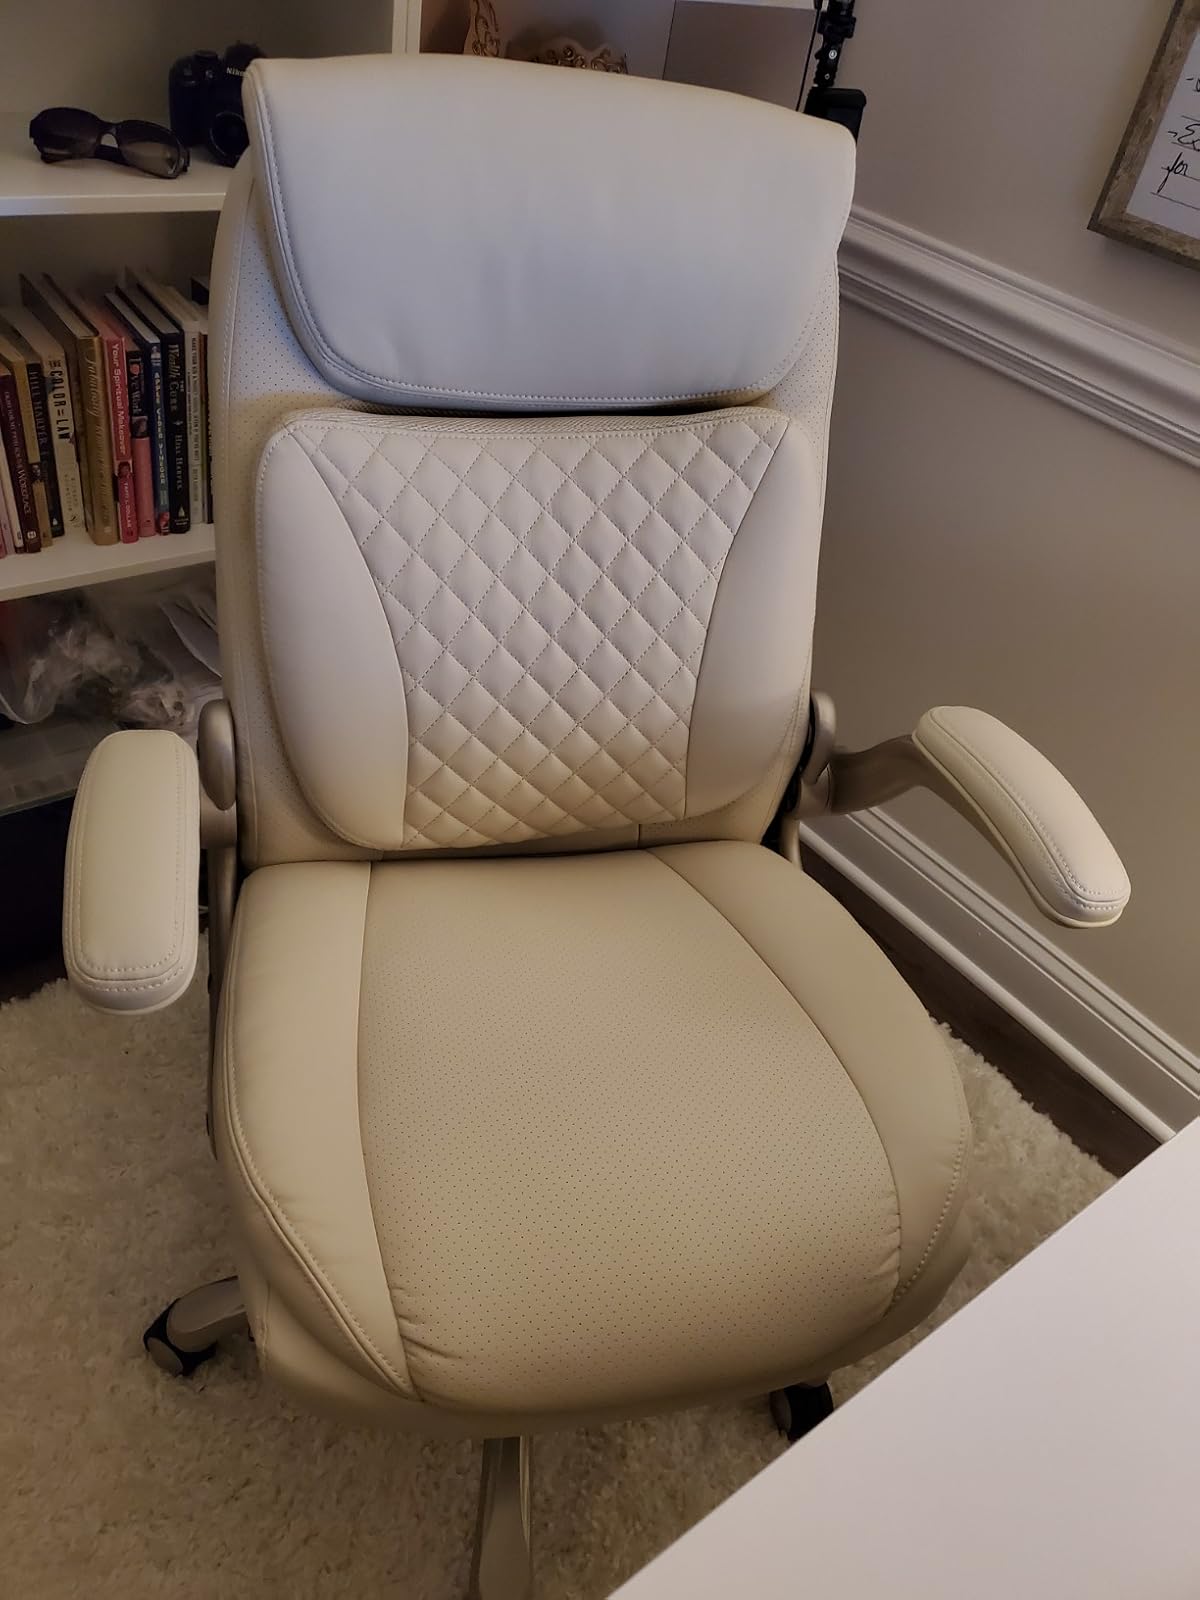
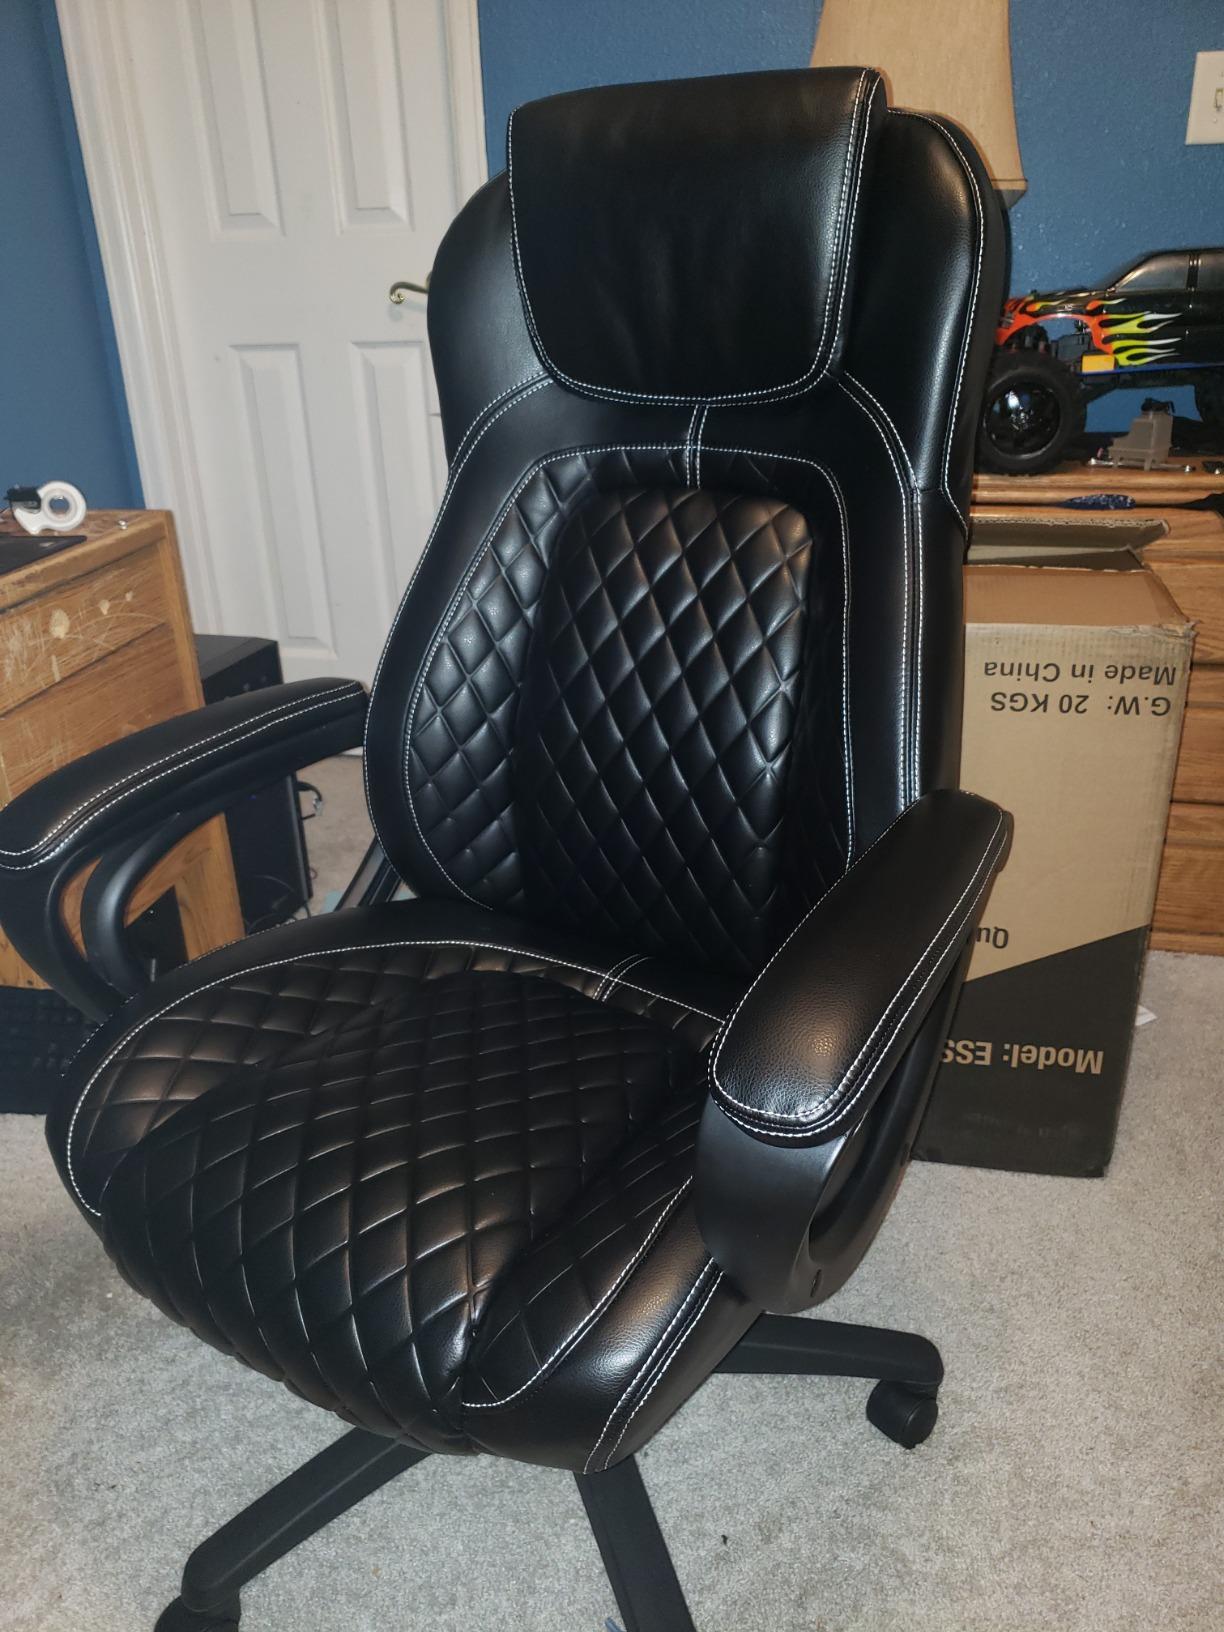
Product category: items_chair
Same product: no